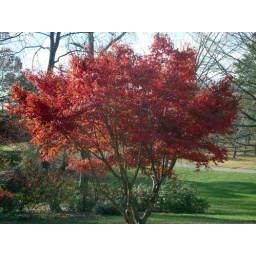
This tree always gets so red in the days leading up to when it drops its leaves.